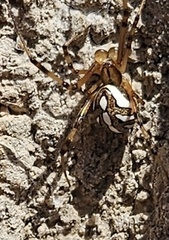
Species: Lactrodectus_hesperus